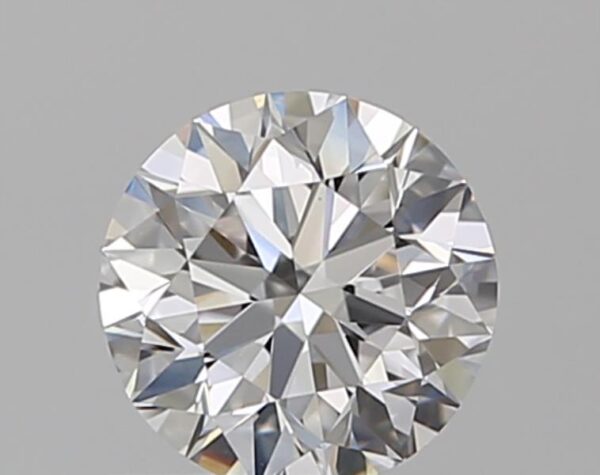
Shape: round
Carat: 0.59
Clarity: VS1
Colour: D
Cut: EX
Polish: EX
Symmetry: VG
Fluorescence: M
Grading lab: GIA
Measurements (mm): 5.31 x 5.36 x 3.35